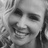
Emotion: happy